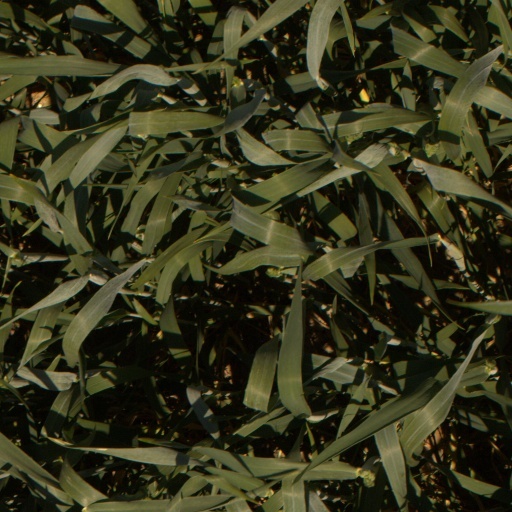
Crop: wheat